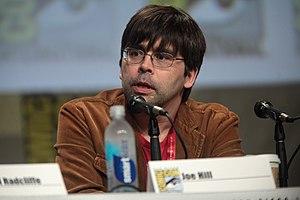
Joe Hill, nom de plume de Joseph Hillstrom King, né le 4 juin 1972 à Hermon dans le Maine, est un écrivain de fantastique et d'horreur américain.
Locke and Key est une série télévisée de science-fiction américaine créée par Joe Hill, diffusée depuis le 7 février 2020 sur Netflix. Il s’agit de l’adaptation des comics éponymes de Joe Hill et Gabriel Rodriguez.